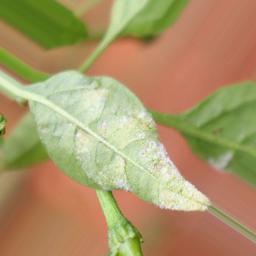
Label: powdery mildew